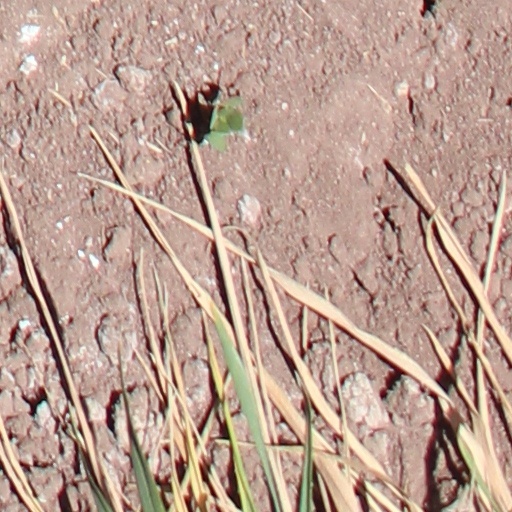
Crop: wheat